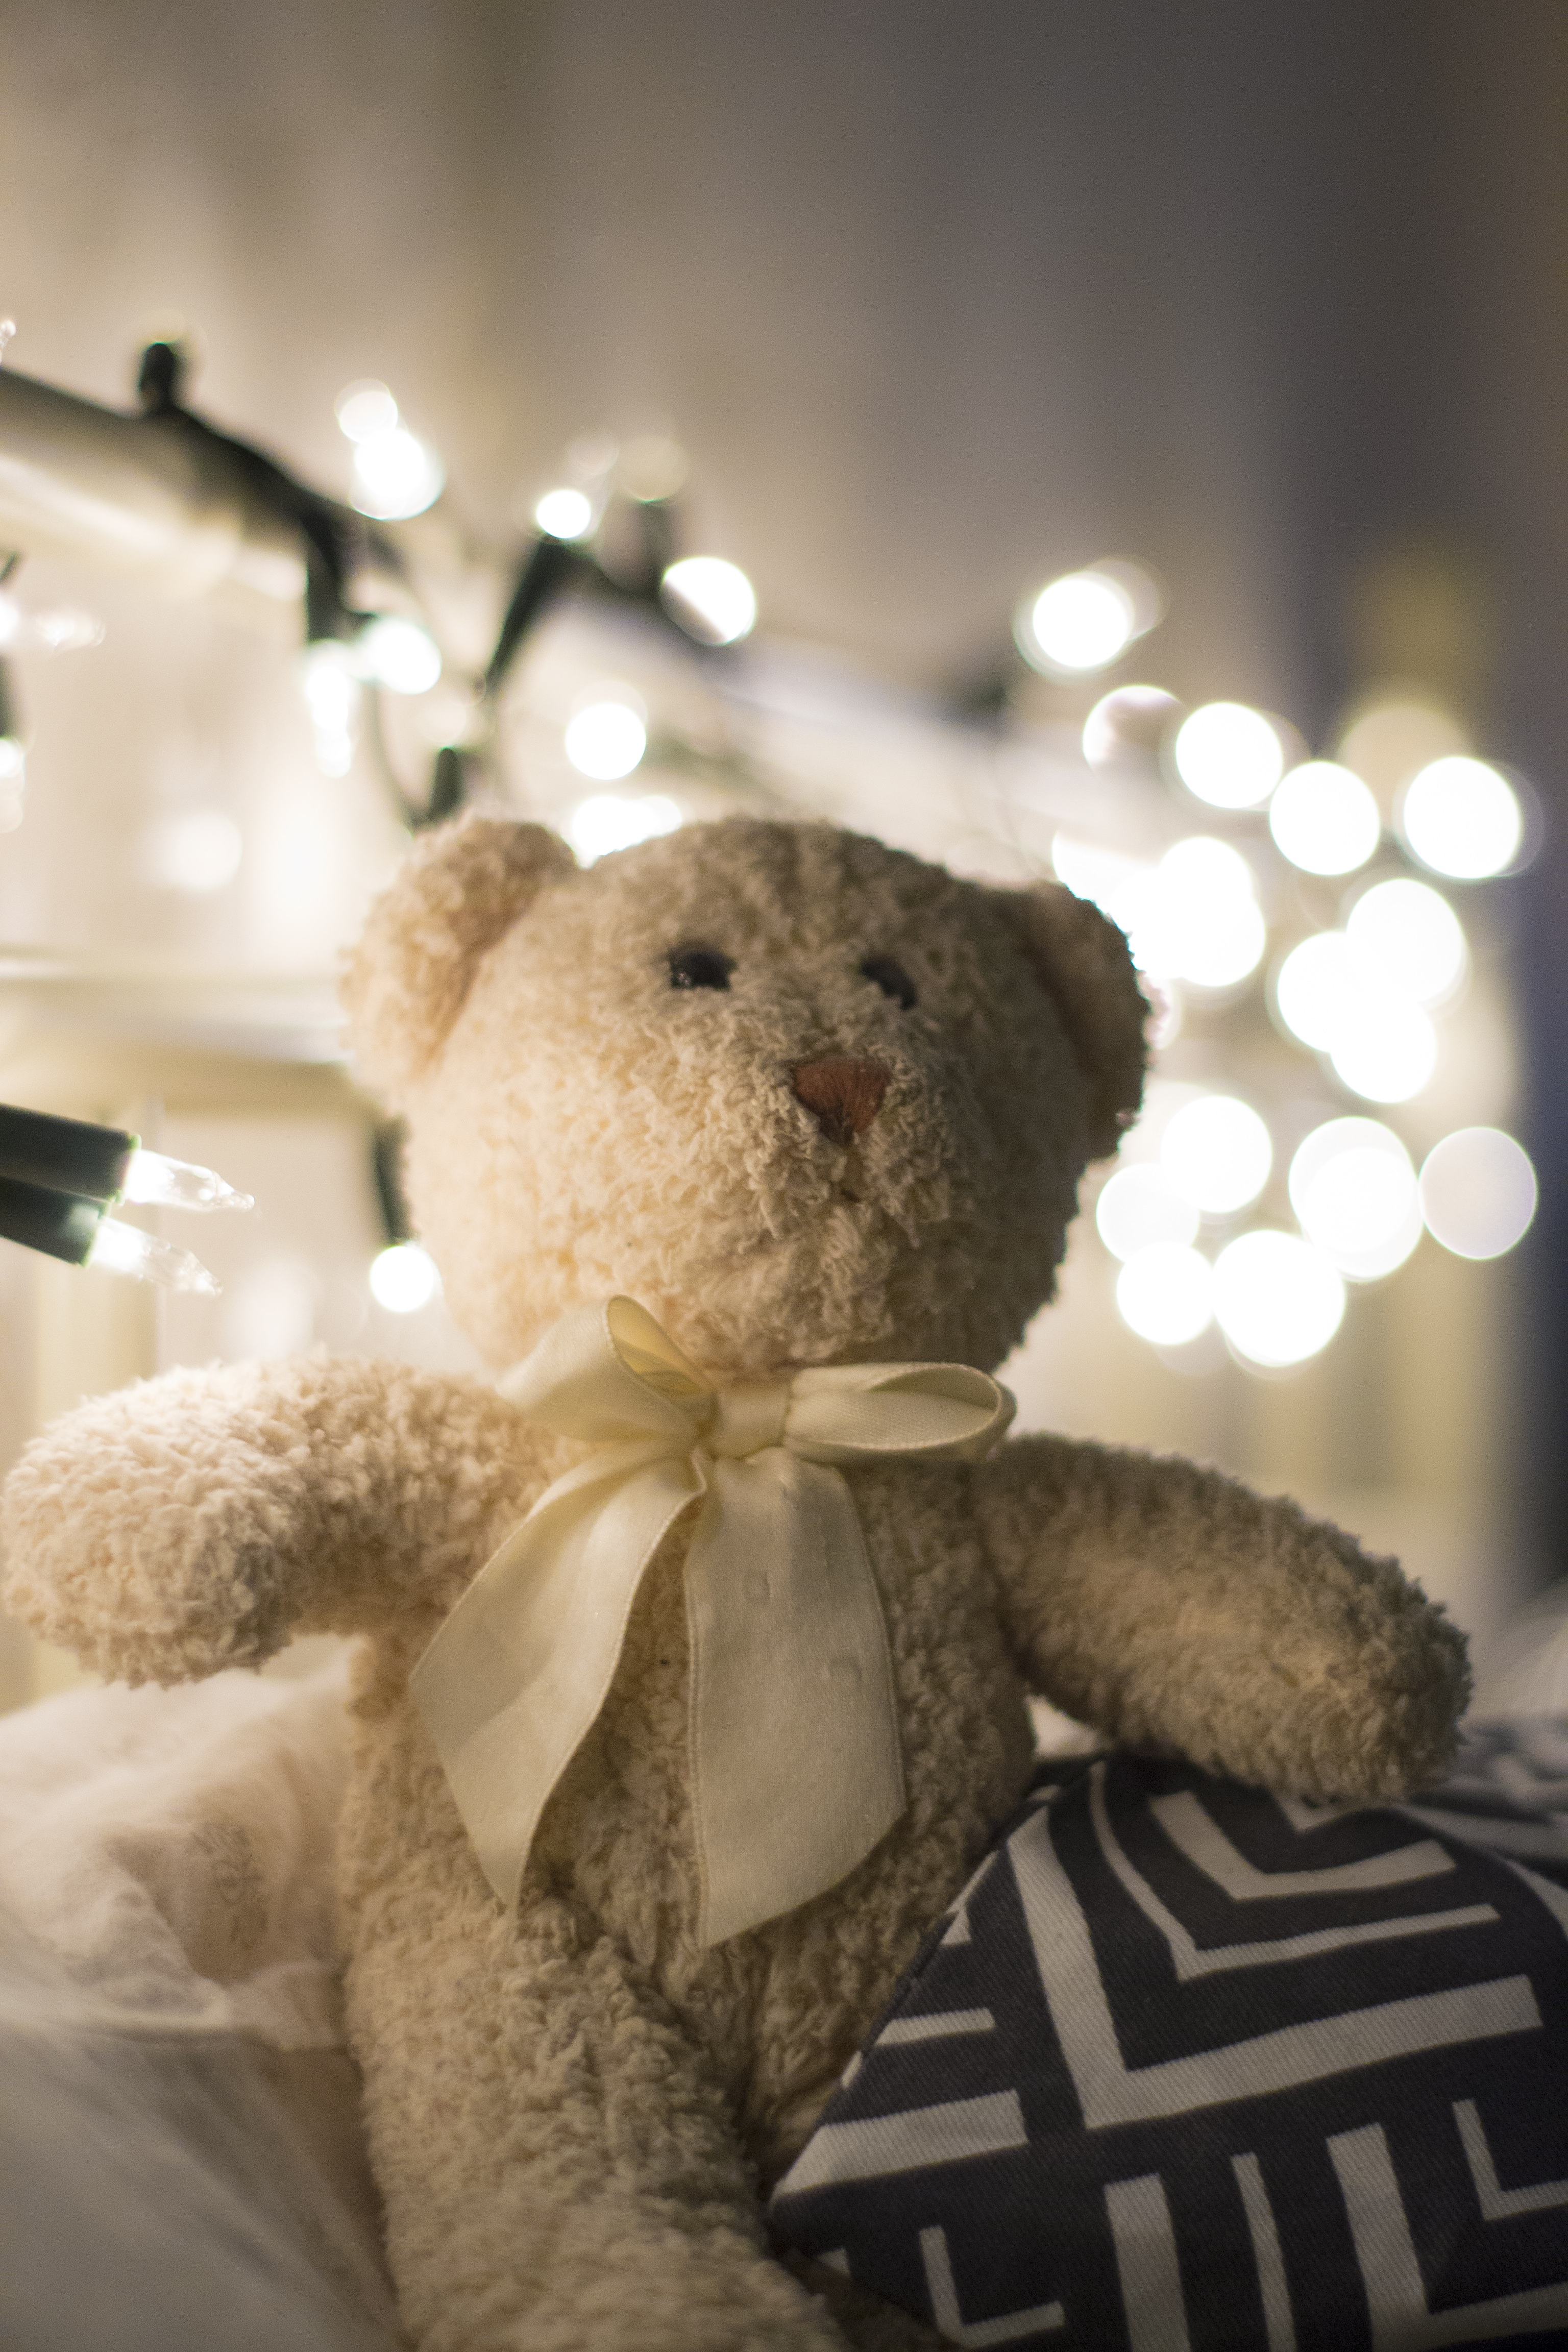
sitting, toy, teddy bear, gifts, plush, cuddly, the mascot, plush mascot, stuffed toy